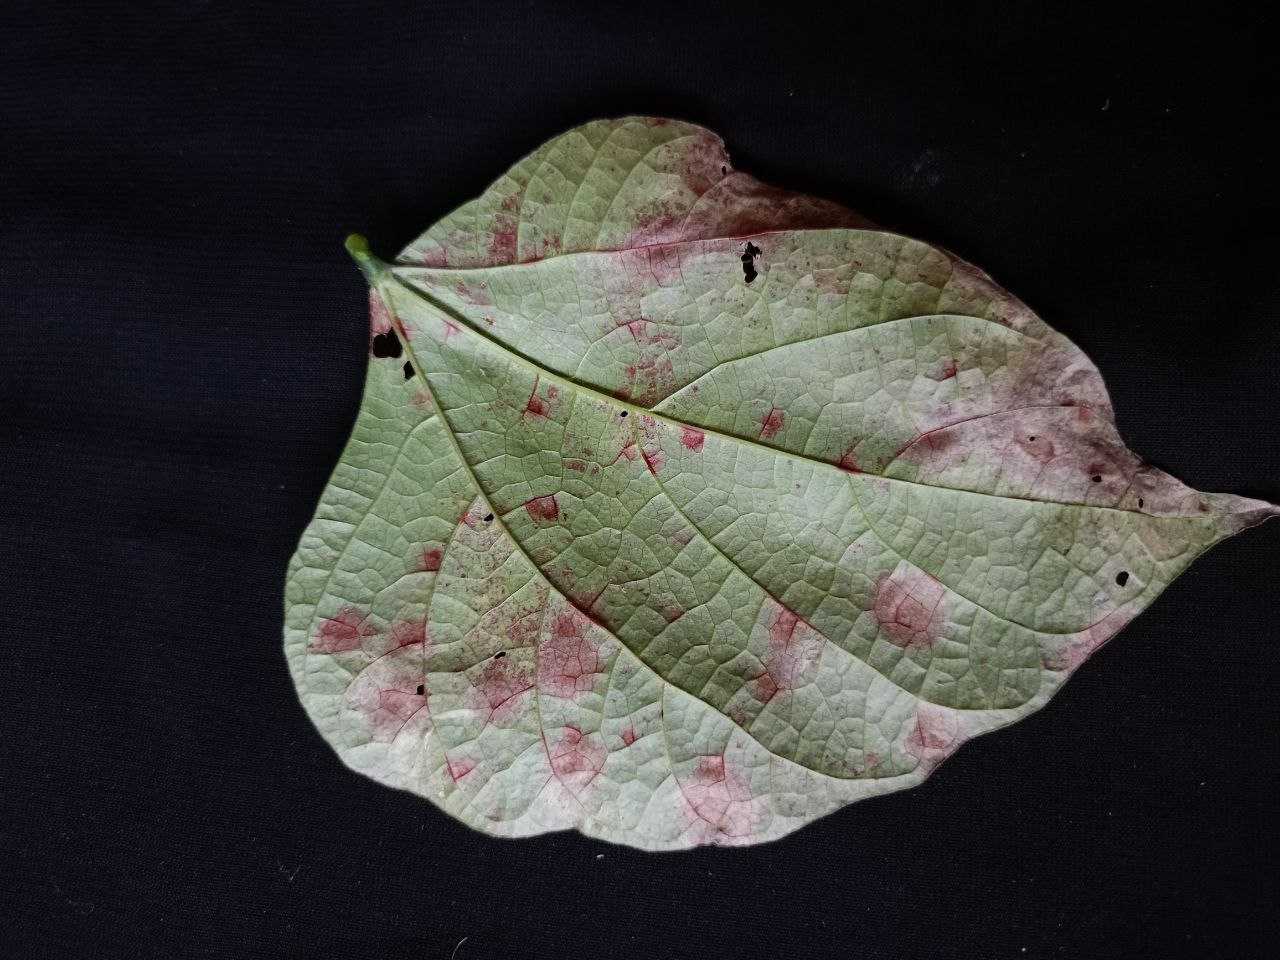
Crop: bean
Leaf condition: Blight